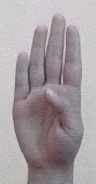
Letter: kaaf